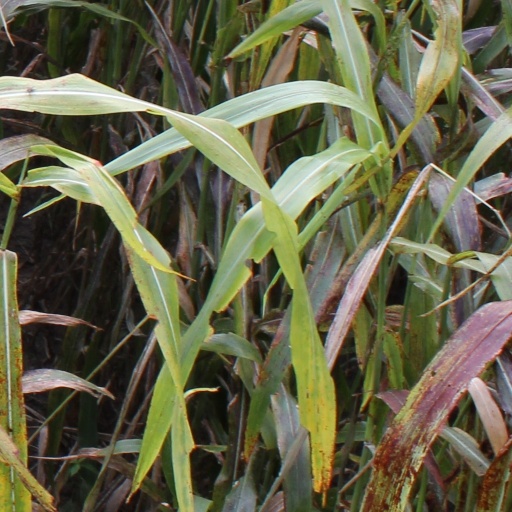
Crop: sorghum